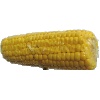
Label: Corn 1